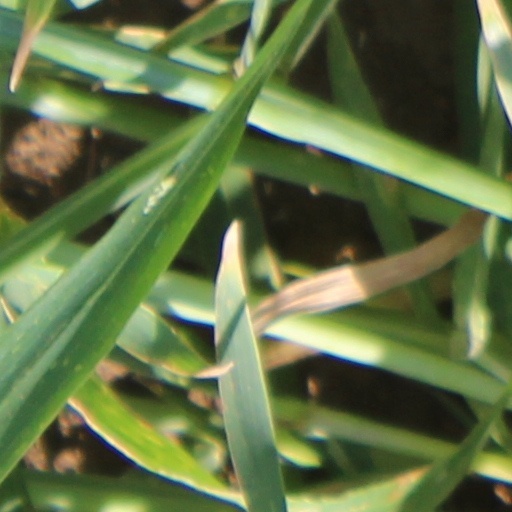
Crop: wheat